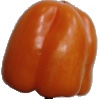
Label: Pepper Orange 1